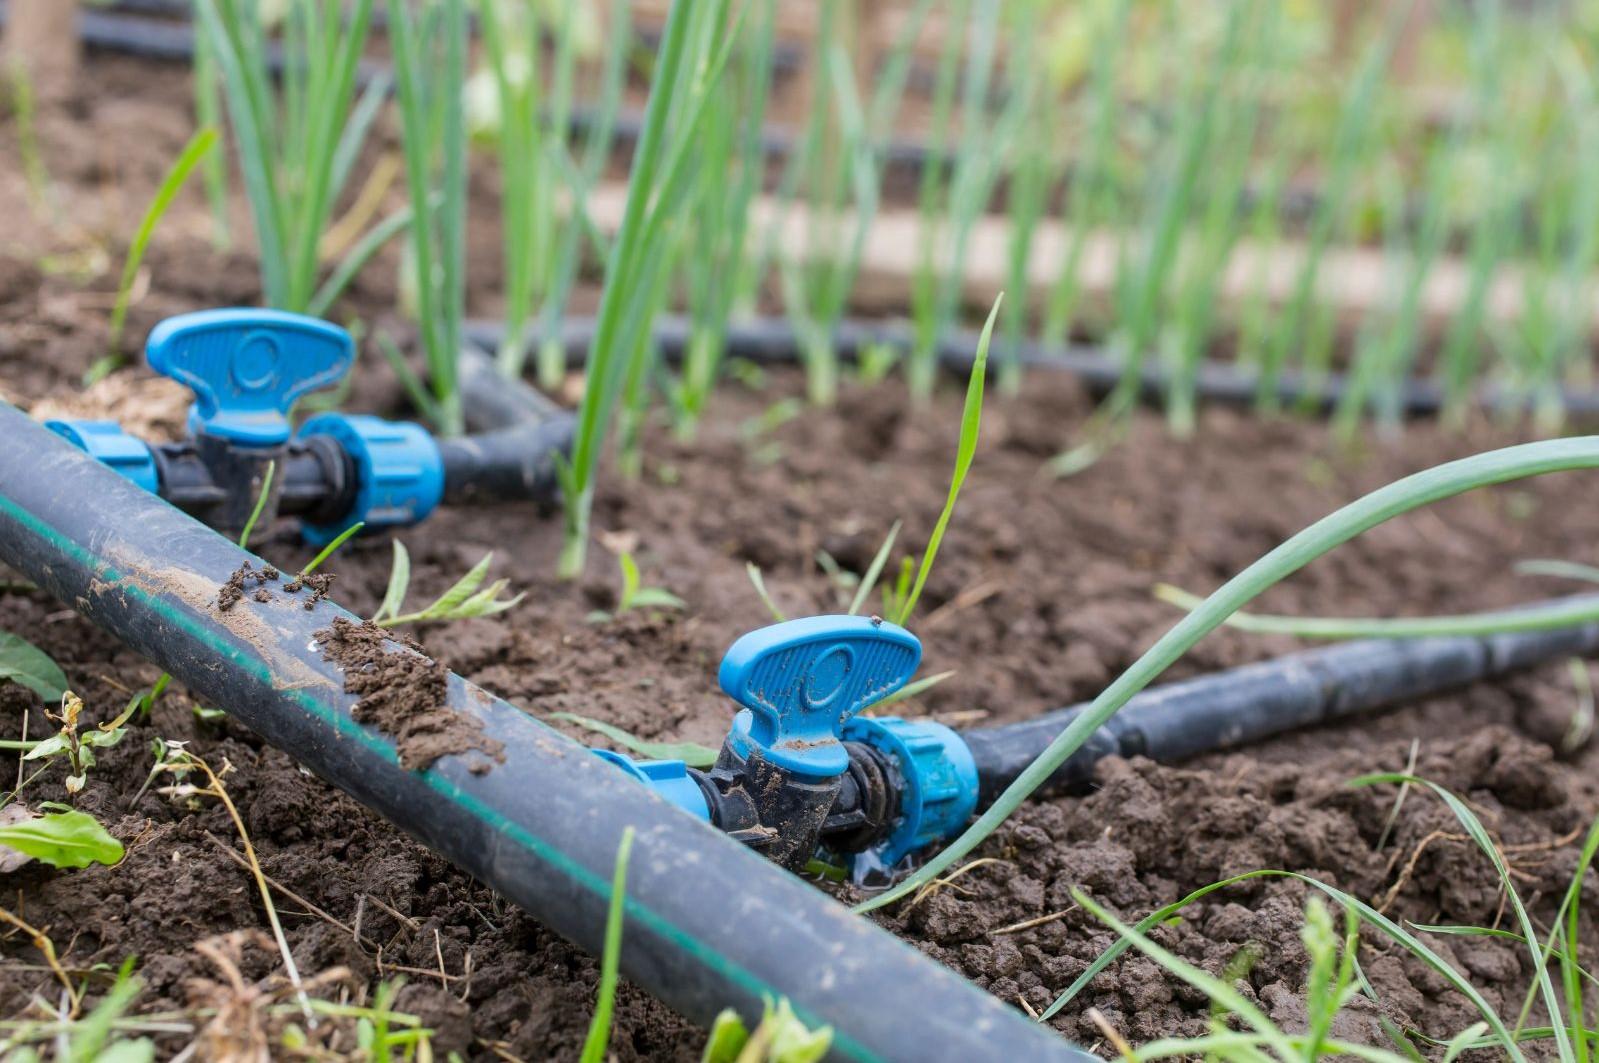
Huu ni mfumo wa umuagiliaji wa matone katika bustani au shamba ndogo. Mabomba meusi ya plastiki yametandazwa ardhini yakiwa na viuanganishi vya buluu ambavyo vinaonekana kama valvu za kudhibiti mtiririko wa maji.